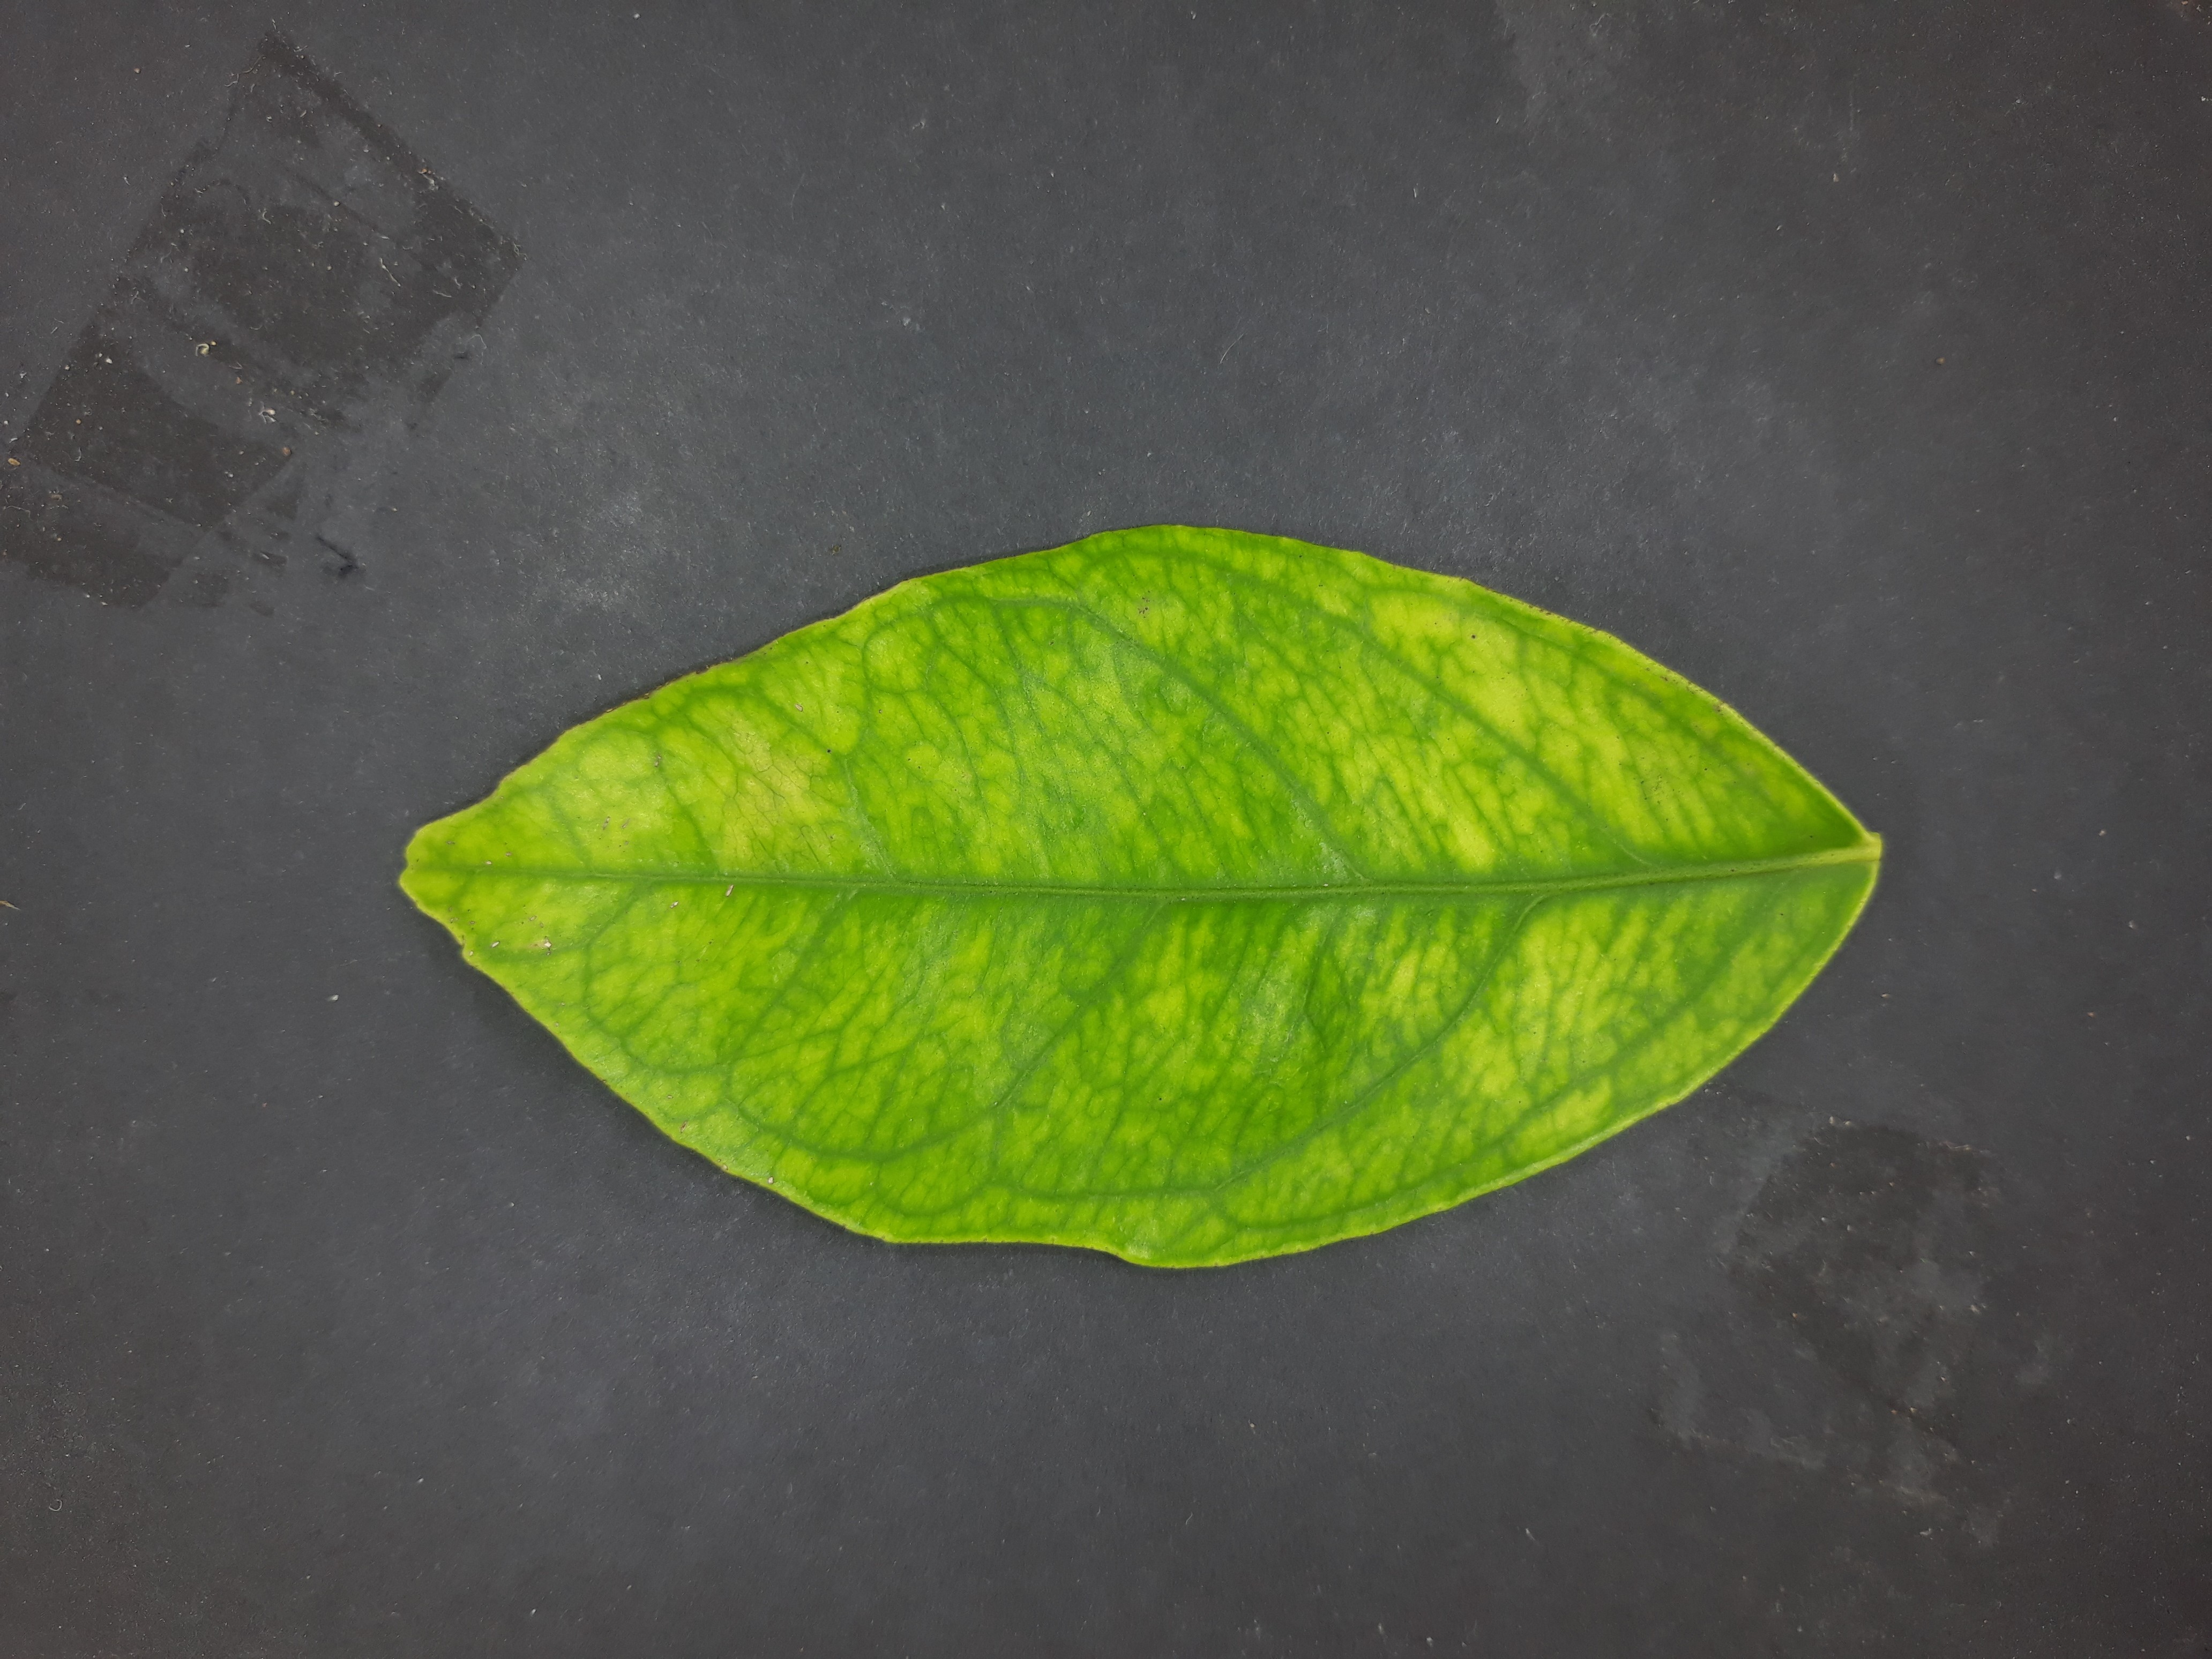
Label: Iron deficiency (Fe)